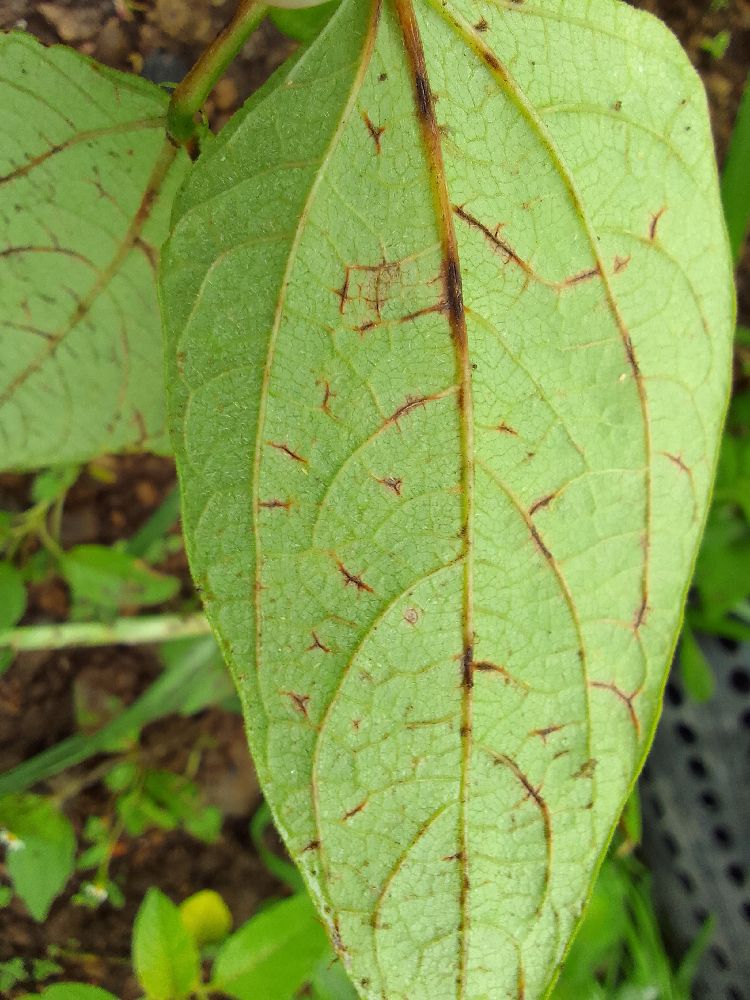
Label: anthracnose